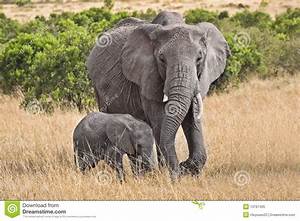
Label: elephant